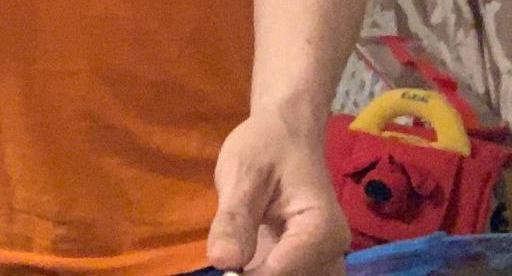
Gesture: no_gesture